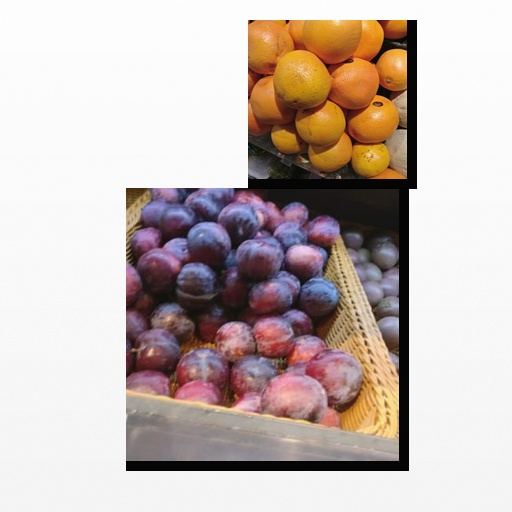
Food items: red_grapefruit, plum